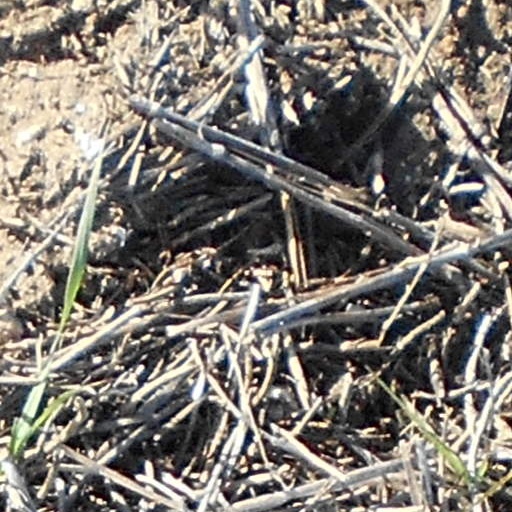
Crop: wheat